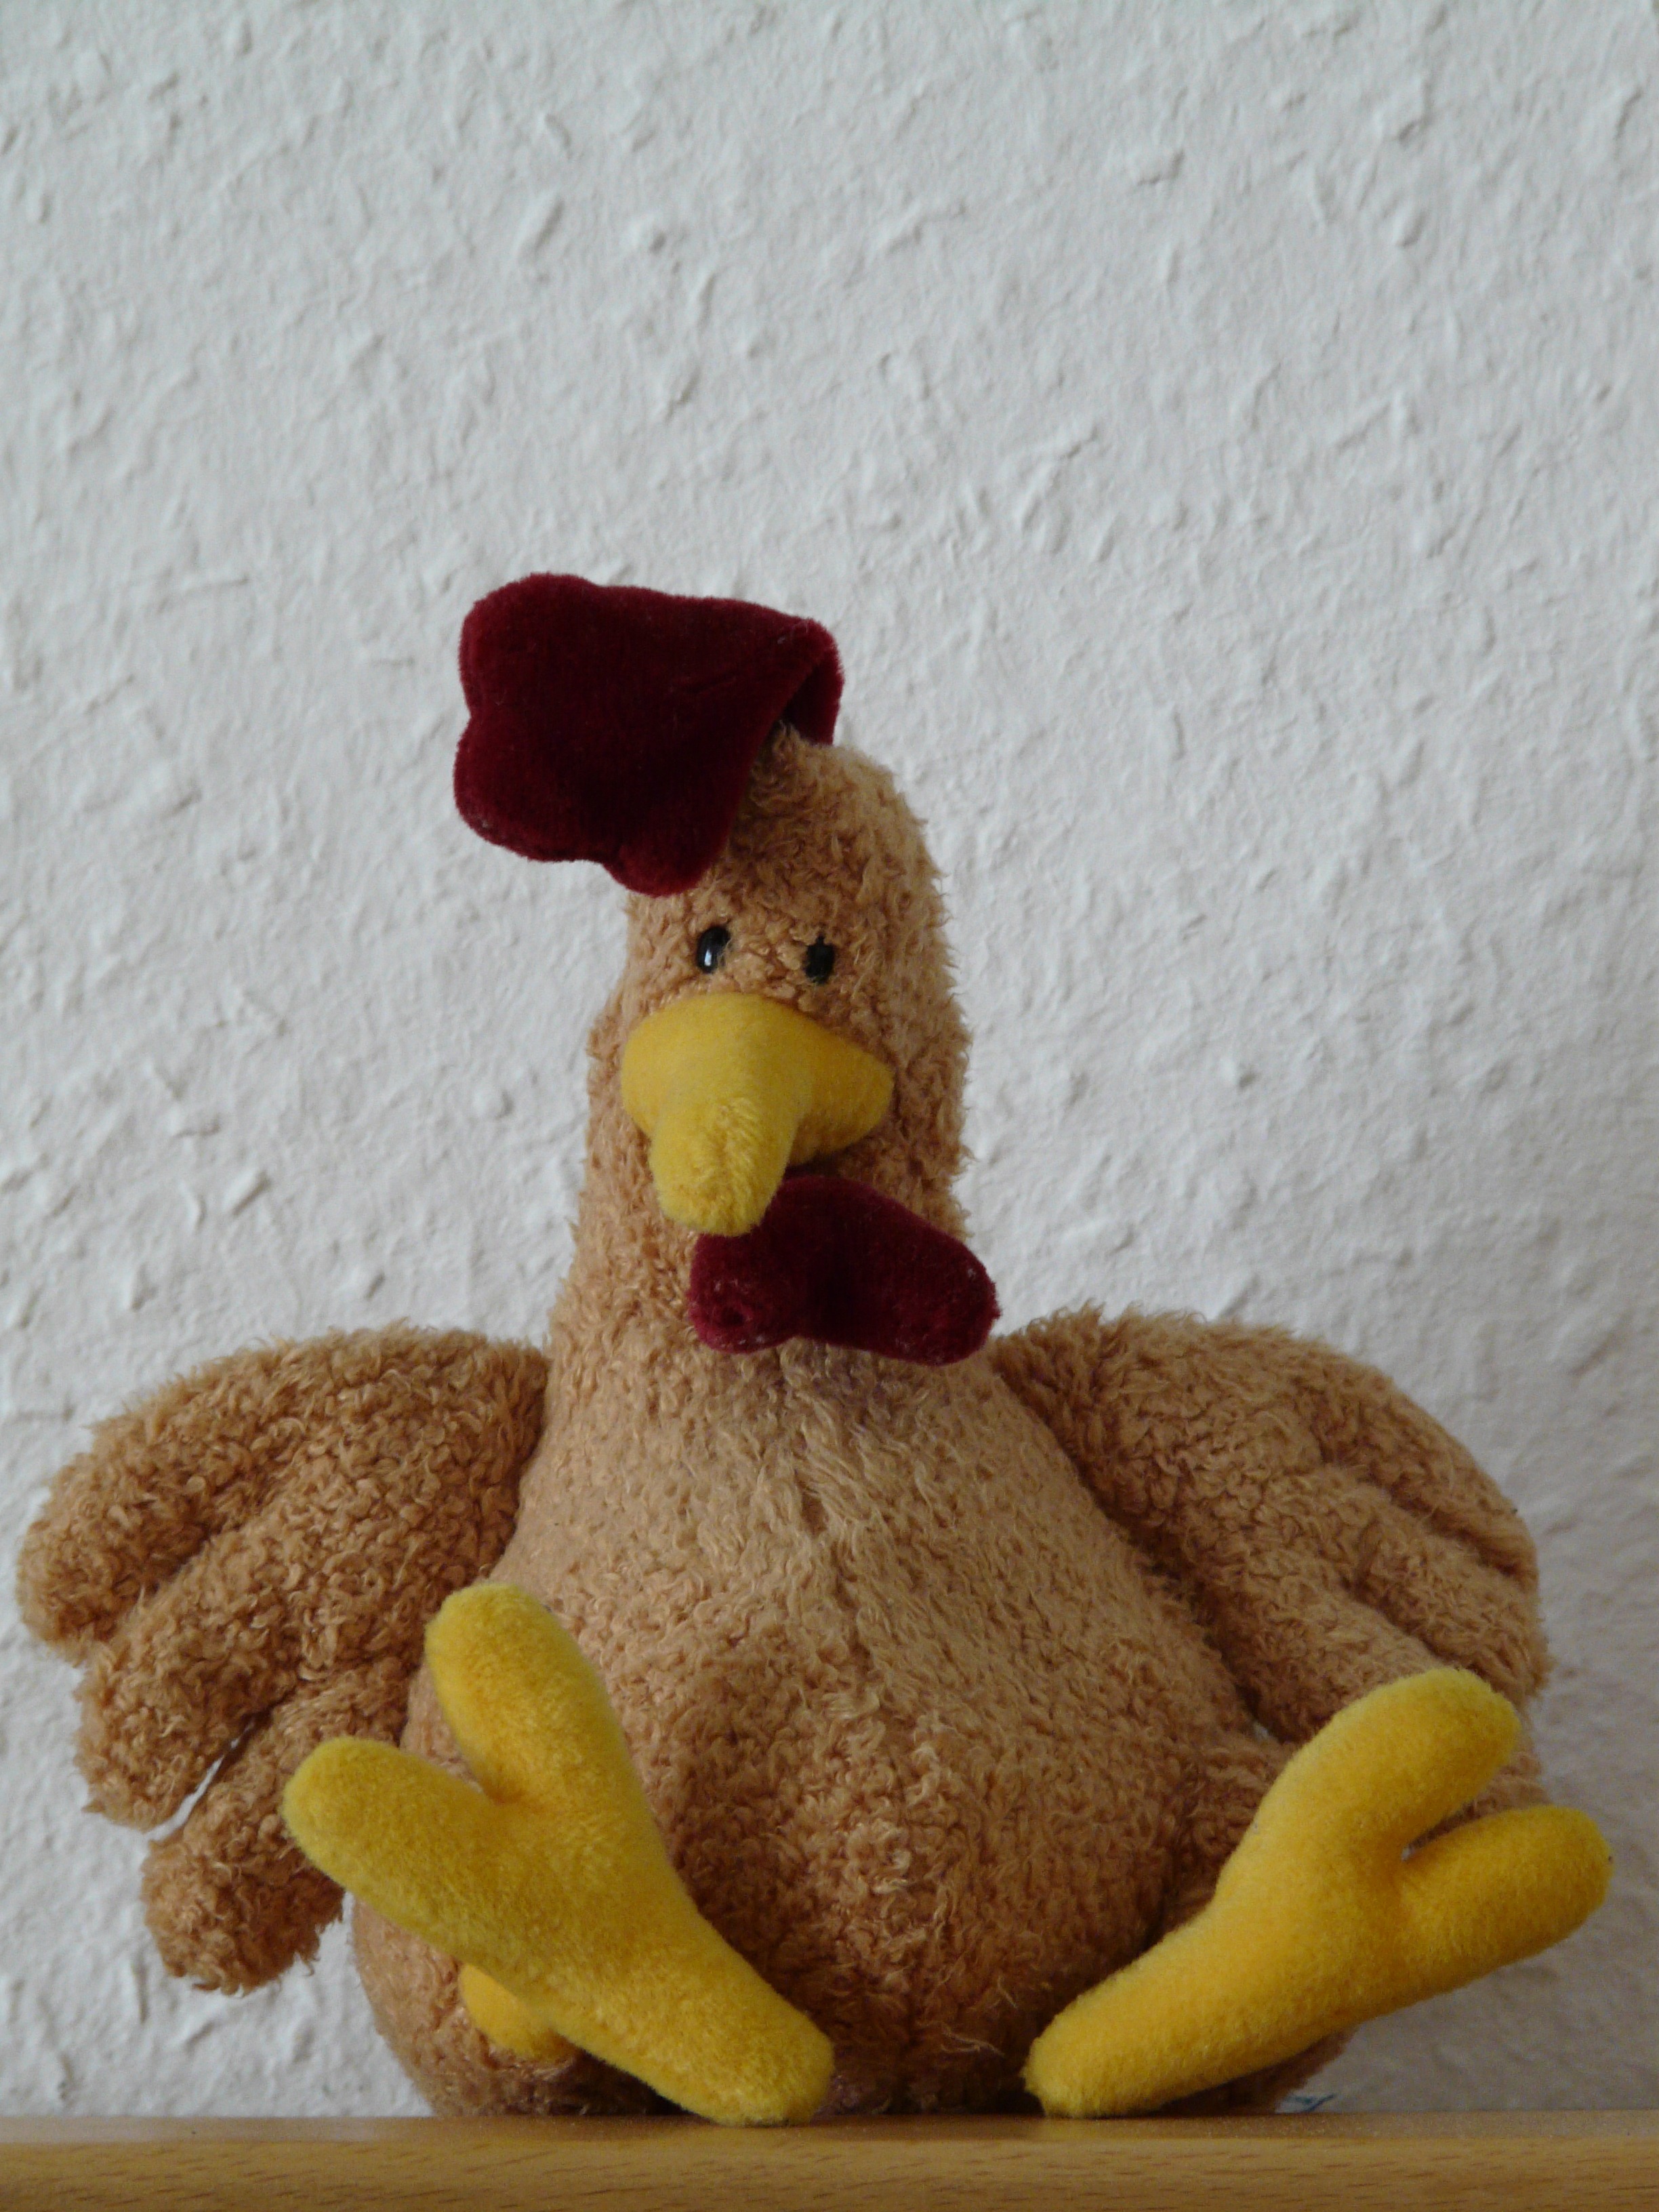
bird, feet, fur, yellow, toy, chicken, poultry, teddy bear, textile, duck, funny, plush, stuffed animal, water bird, gockel, stuffed toy